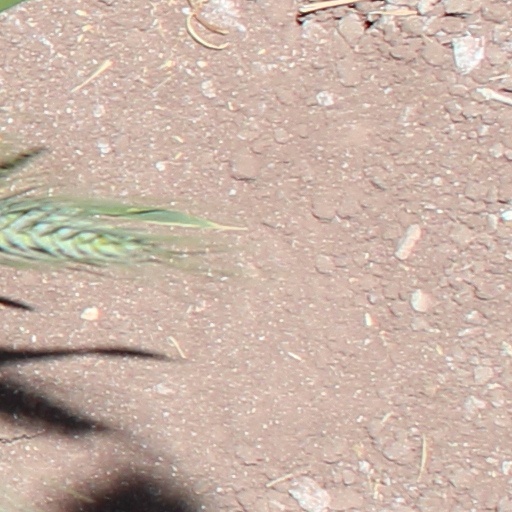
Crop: wheat